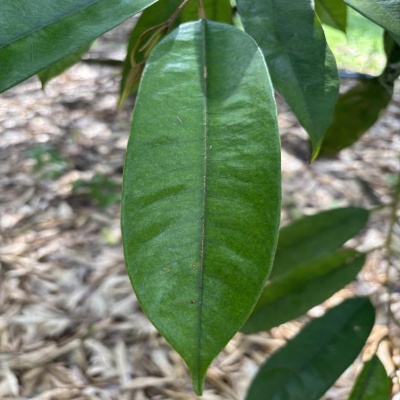
Label: Leaf_Healthy